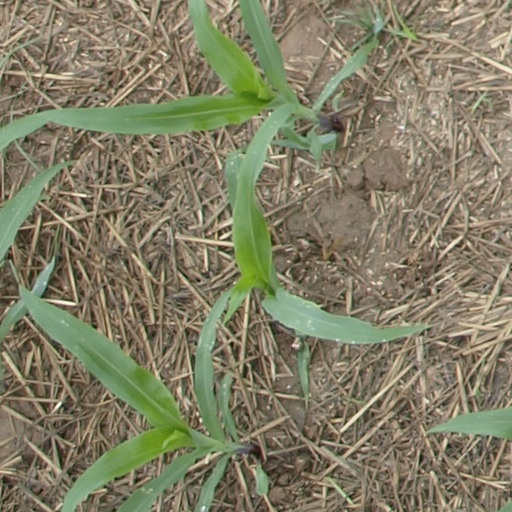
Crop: maize; corn